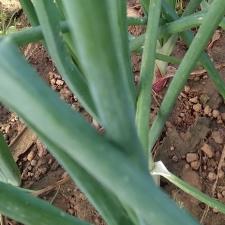
Crop: Onion
Condition: healthy-leaf